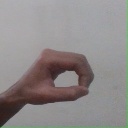
अक्षर: औ